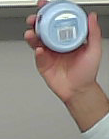
Product: nivea_baby